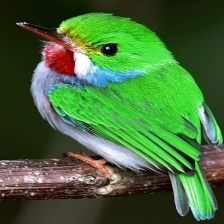
Species: CUBAN TODY
Scientific name: TODUS MULTICOLOR